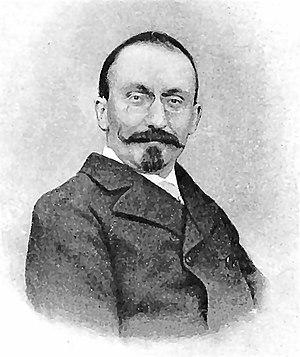
ce fichier était sur http://io.wikipedia.org/wiki/Arkivo:Louis-Couturat.jpg
Louis Couturat, né le 17 janvier 1868 à Paris et mort le 3 août 1914 à Melun, est un philosophe, logicien et mathématicien français. Appartenant, tout comme Bertrand Russell, au courant logiciste, il publia des fragments inédits de Gottfried Wilhelm Leibniz ainsi que des études désormais classiques sur ce dernier.